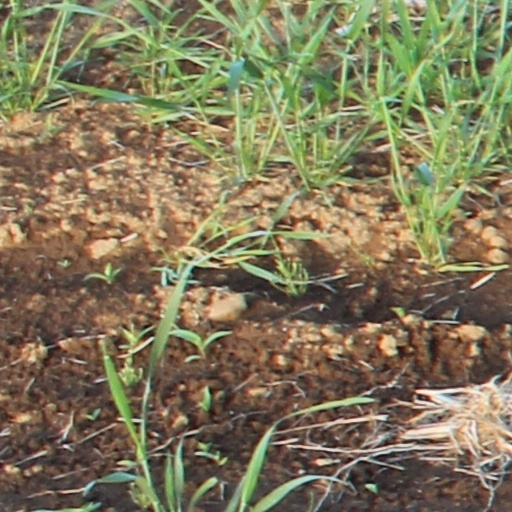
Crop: wheat